MS Black Watch (1971)

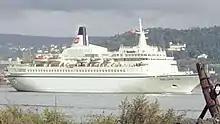
"Royal Viking Star" in Oslo, Norway in 1972

Royal Viking Line was established in 1970 as a joint project between the American businessman Warren Titus and three Norwegian shipping companies (including Kloster Cruises, the owner of Norwegian Cruise Line). The aim of the new company was to offer luxury cruises to destinations around the world as an alternative to Caribbean cruising. For this end the company ordered three purpose-built luxury cruise ships from Wärtsilä Helsinki New Shipyard in Finland.